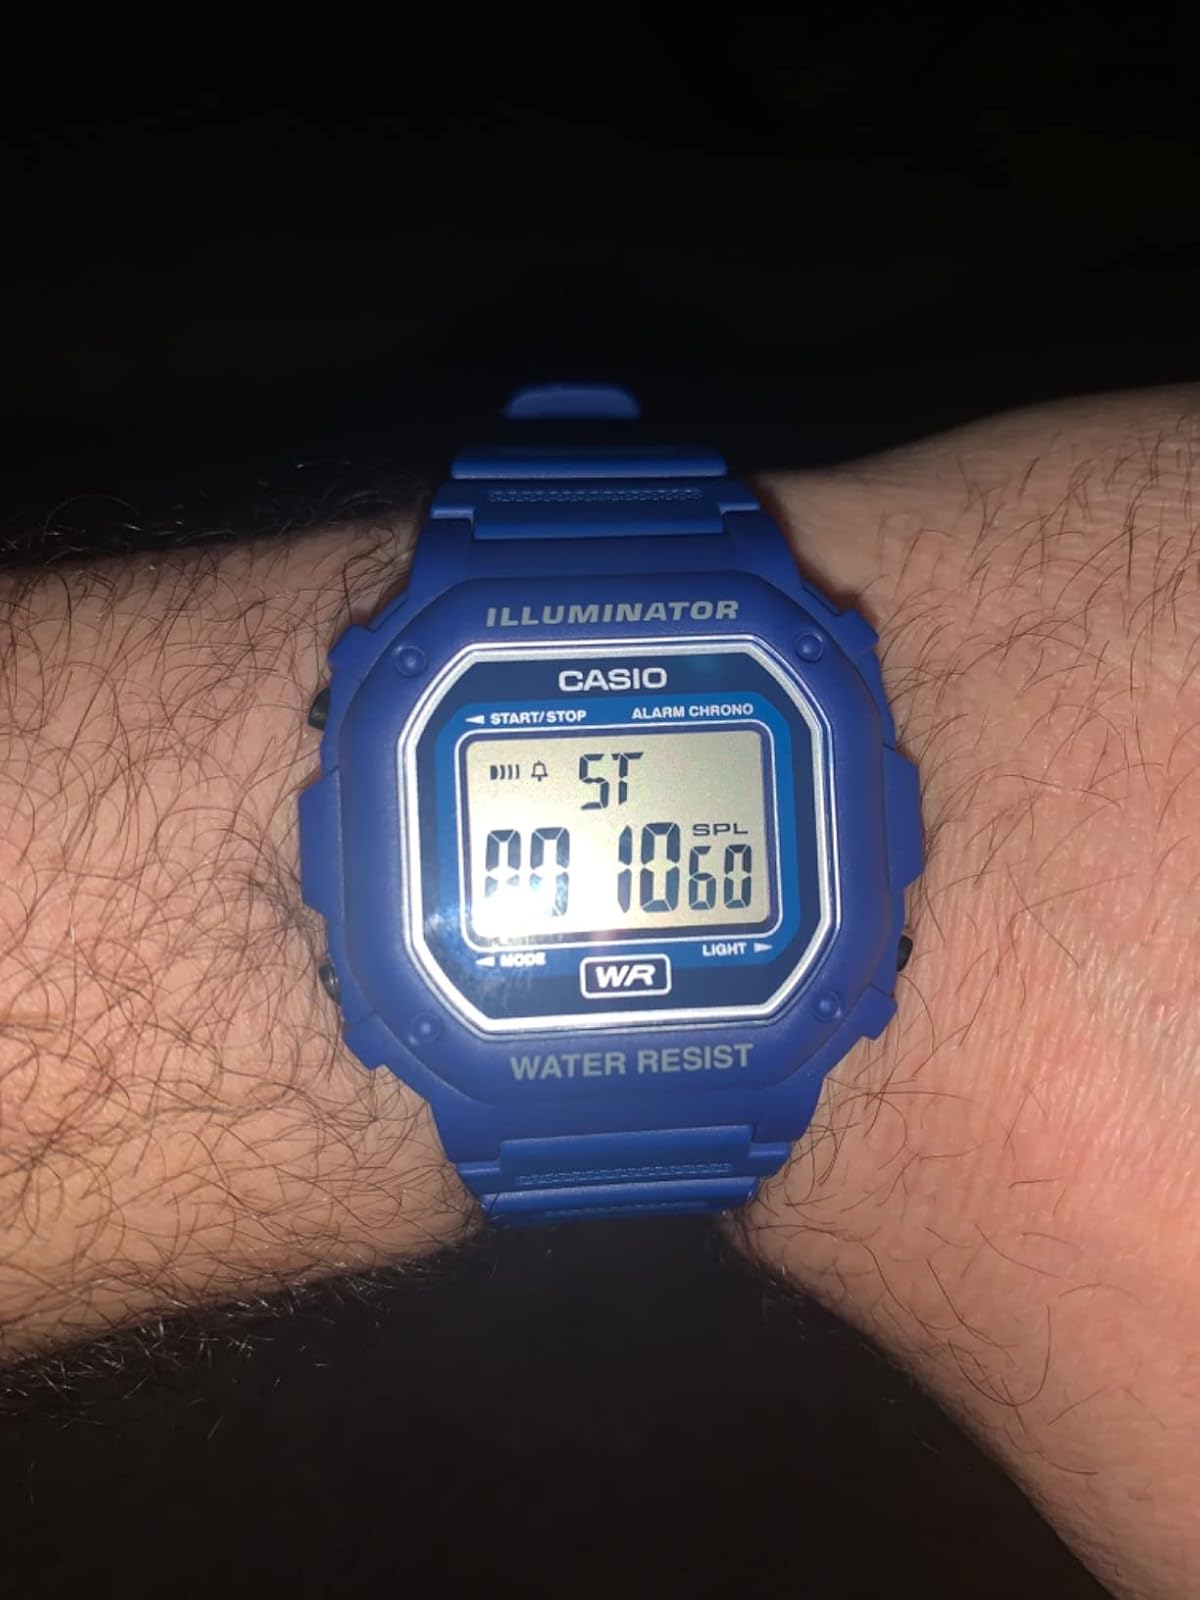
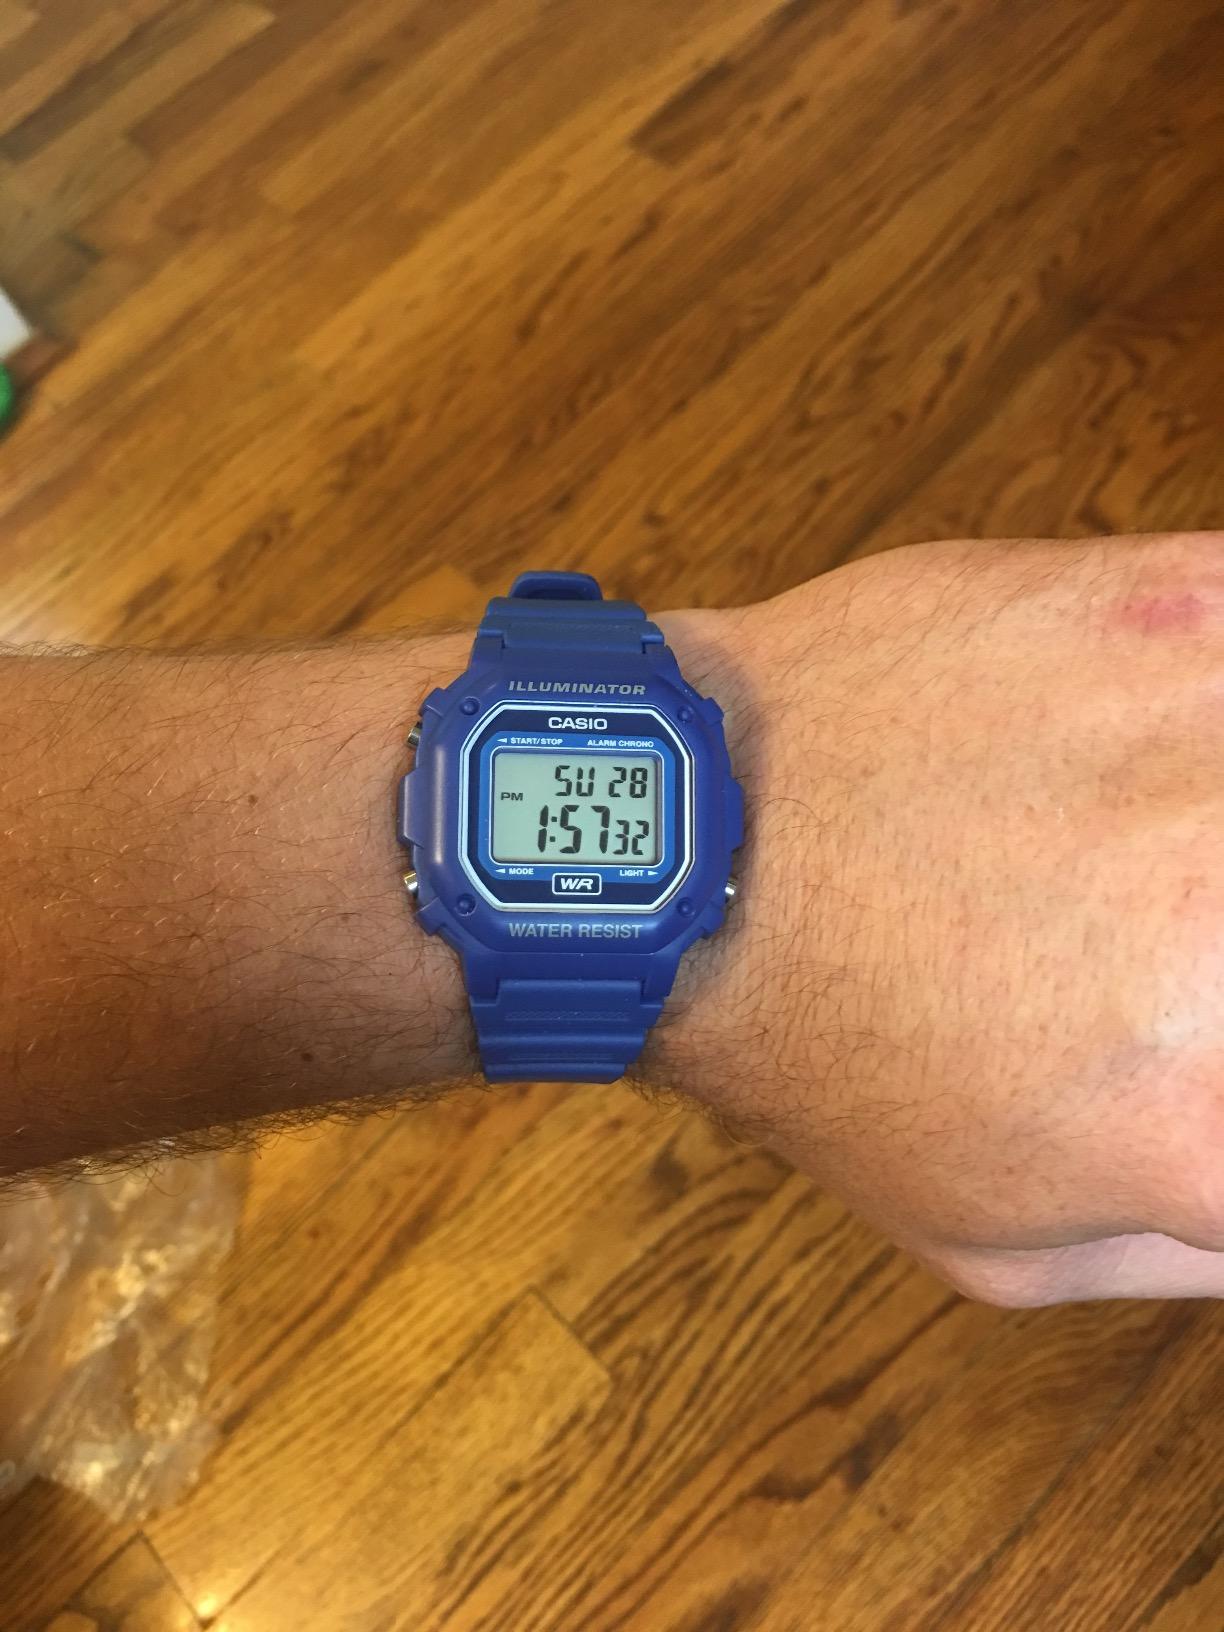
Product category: accessories_watch
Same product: yes